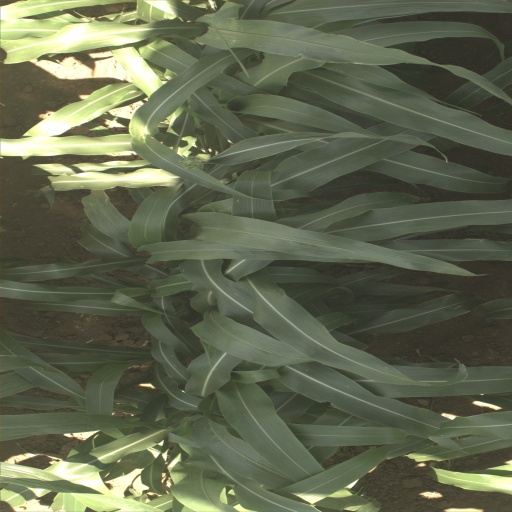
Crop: sorghum